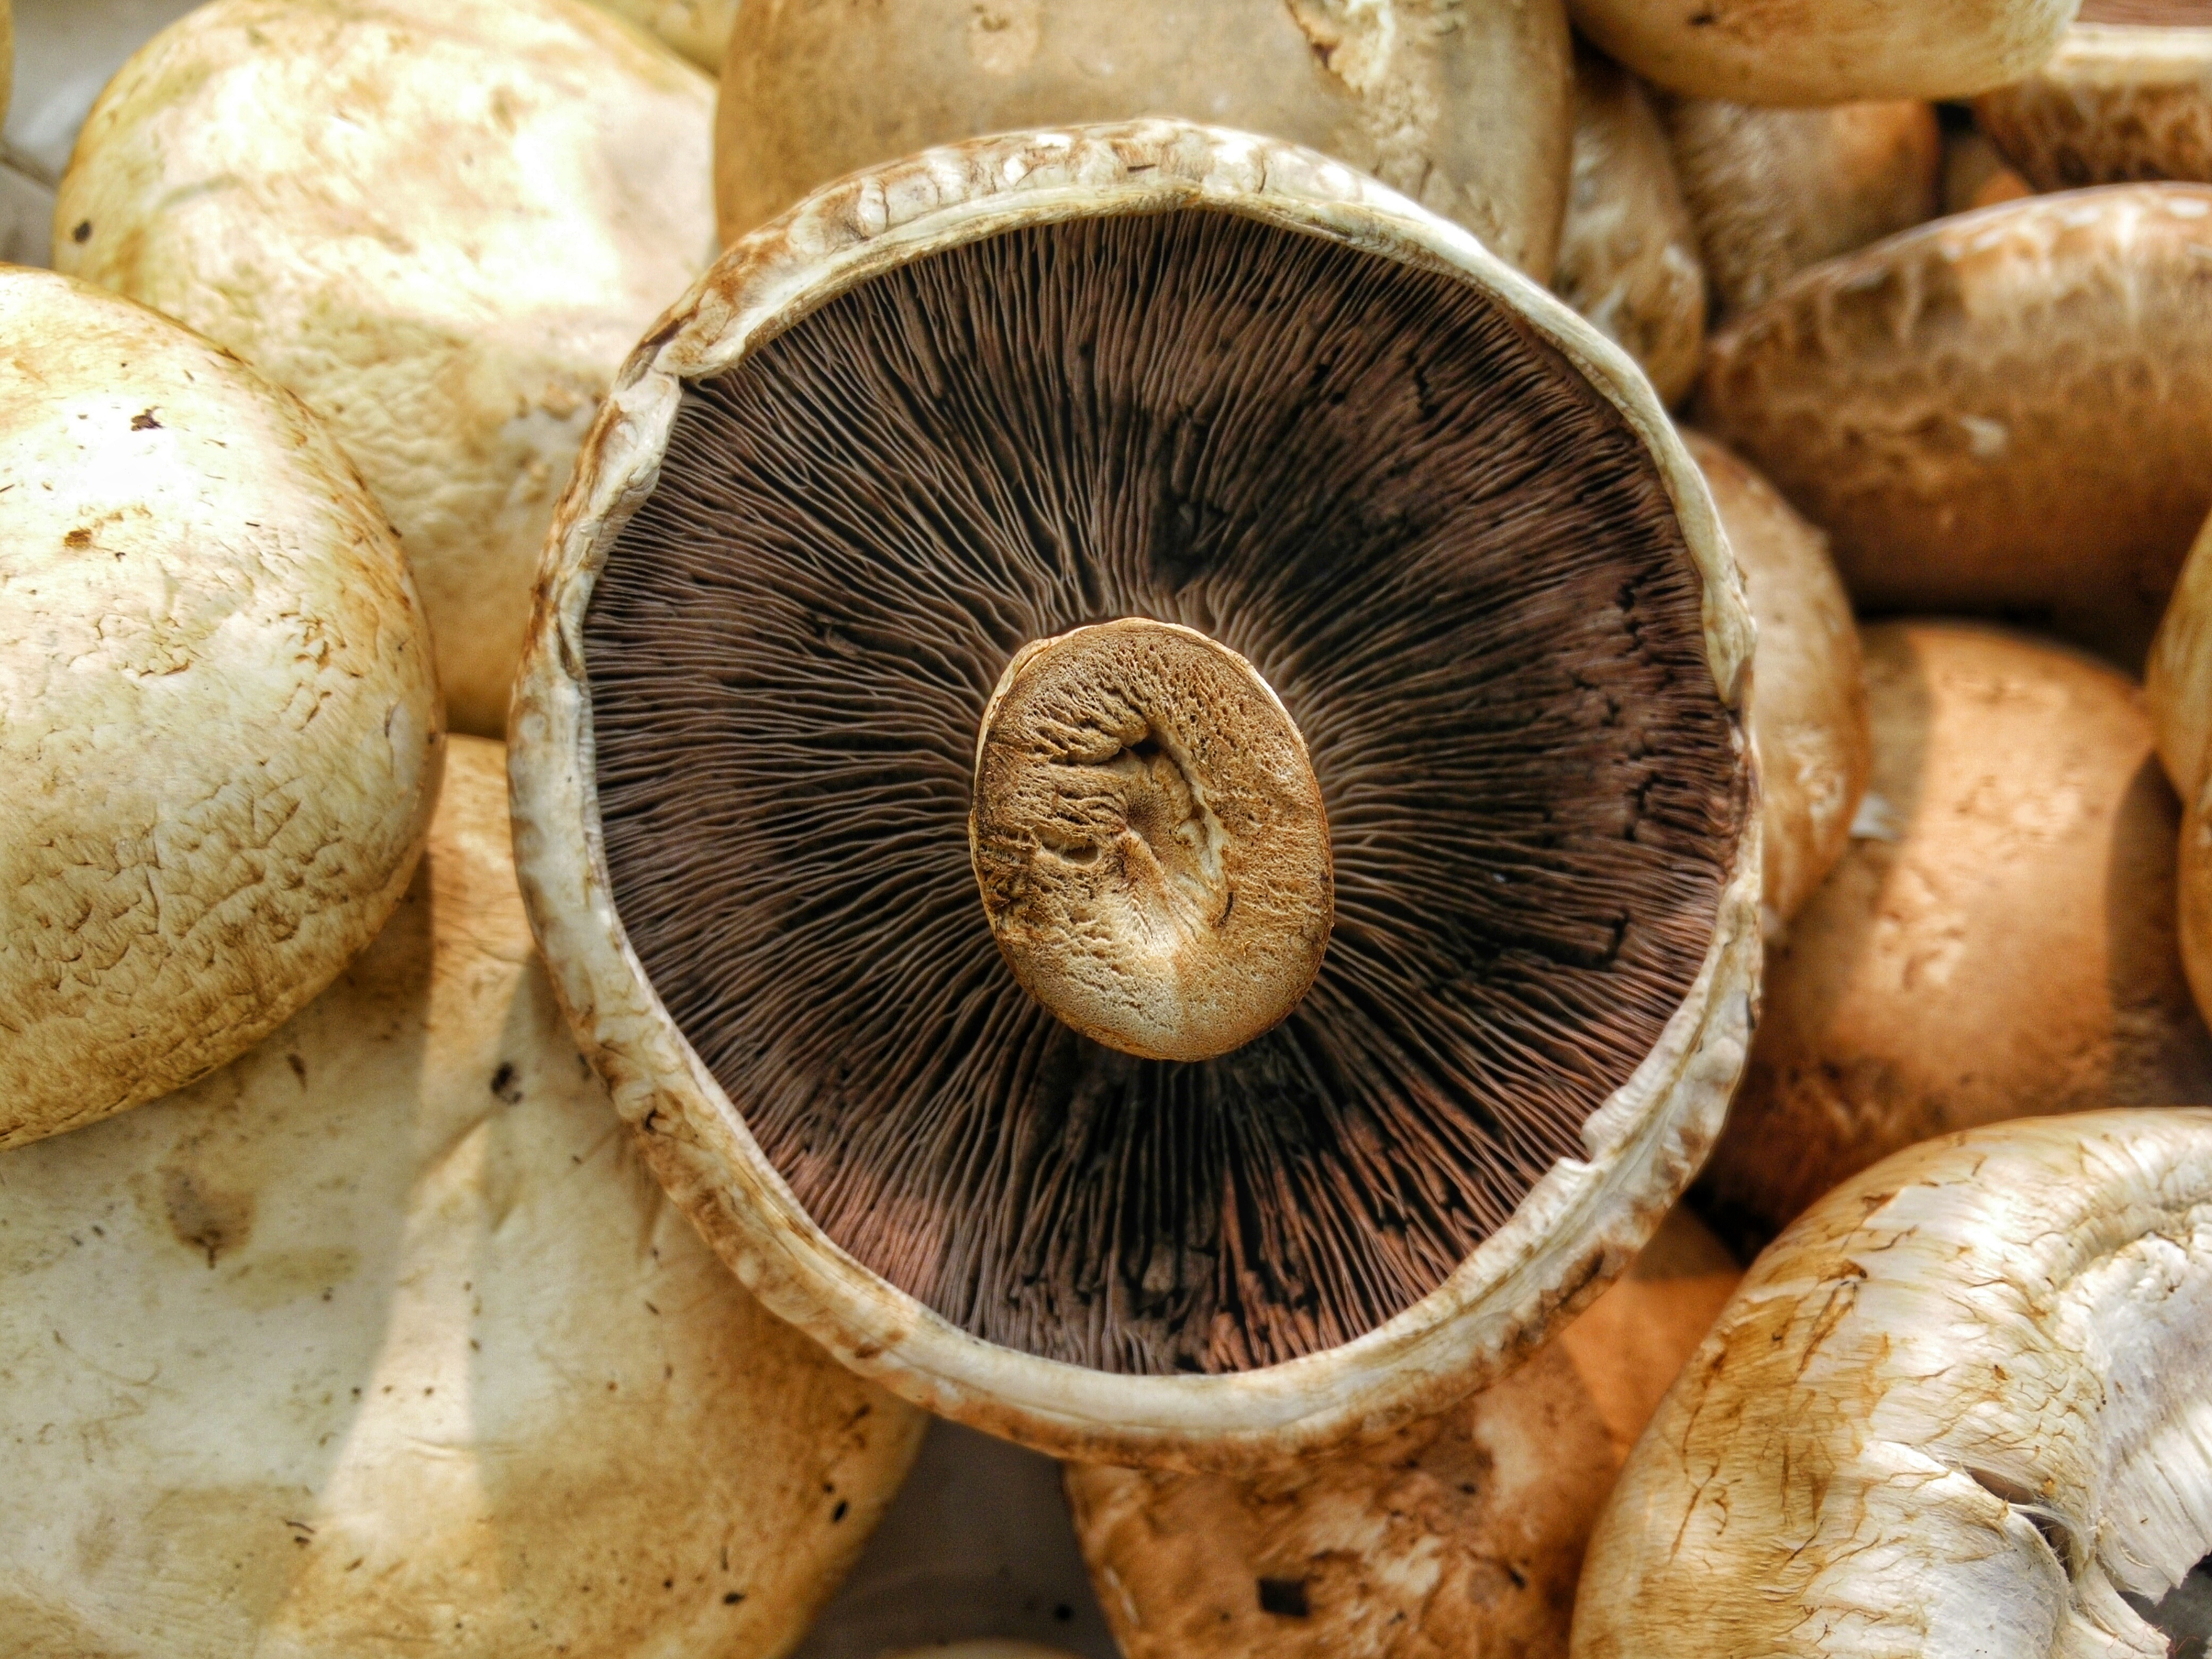
food, produce, mushroom, fungus, fungi, bolete, agaricus, matsutake, oyster mushroom, edible mushroom, shiitake, medicinal mushroom, agaricomycetes, agaricaceae, champignon mushroom, penny bun, pleurotus eryngii